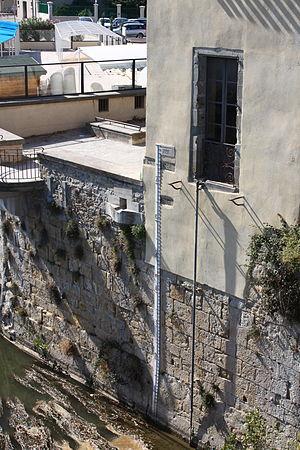
Le risque d'inondation est un des risques majeurs susceptibles d'affecter le département de l'Aude. Il se caractérise par la possibilité qu'un aléa de type inondation se produise et occasionne des dommages plus ou moins importants aux personnes, aux biens ou à l'environnement sur le territoire départemental.